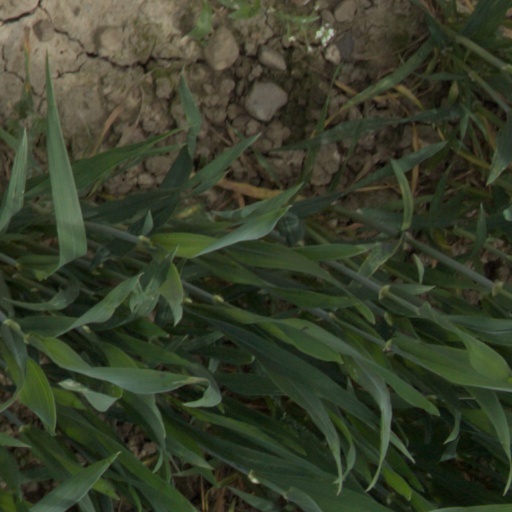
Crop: wheat